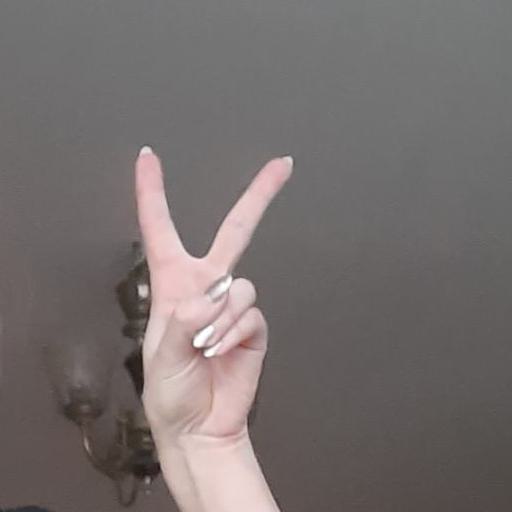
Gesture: peace